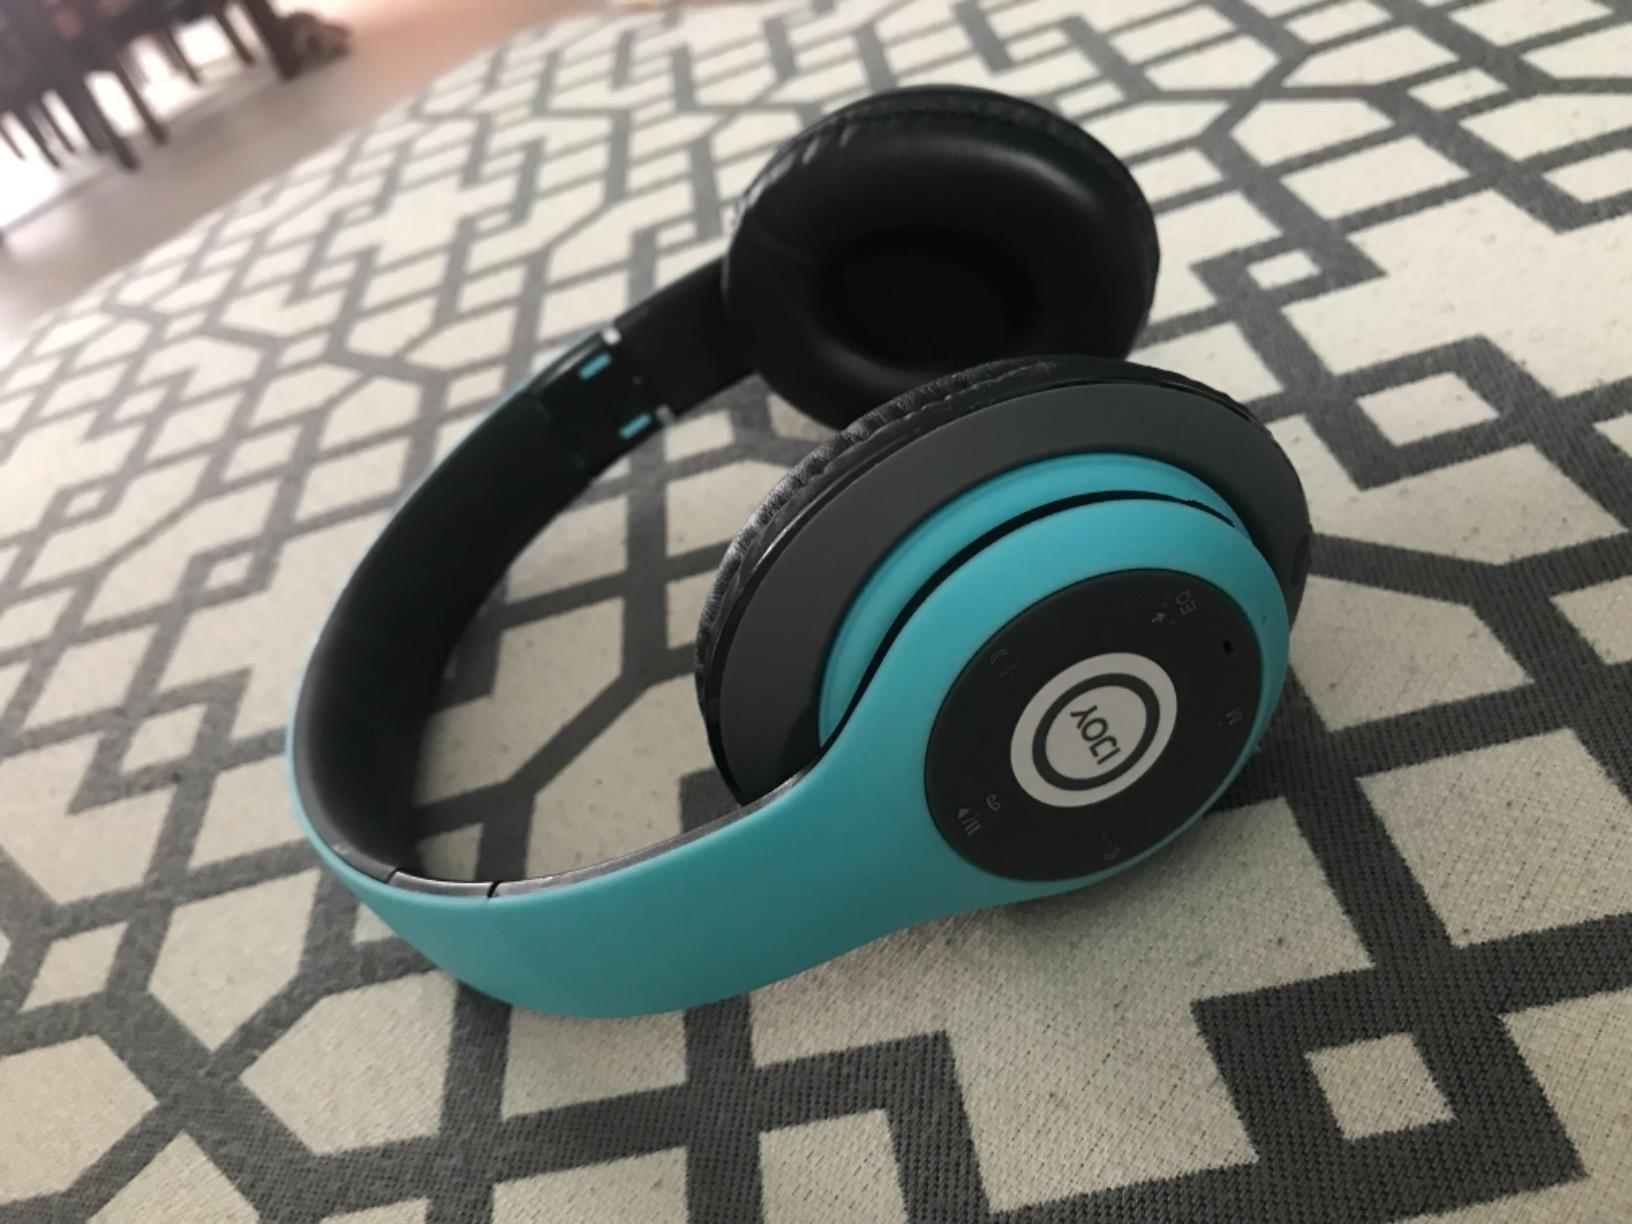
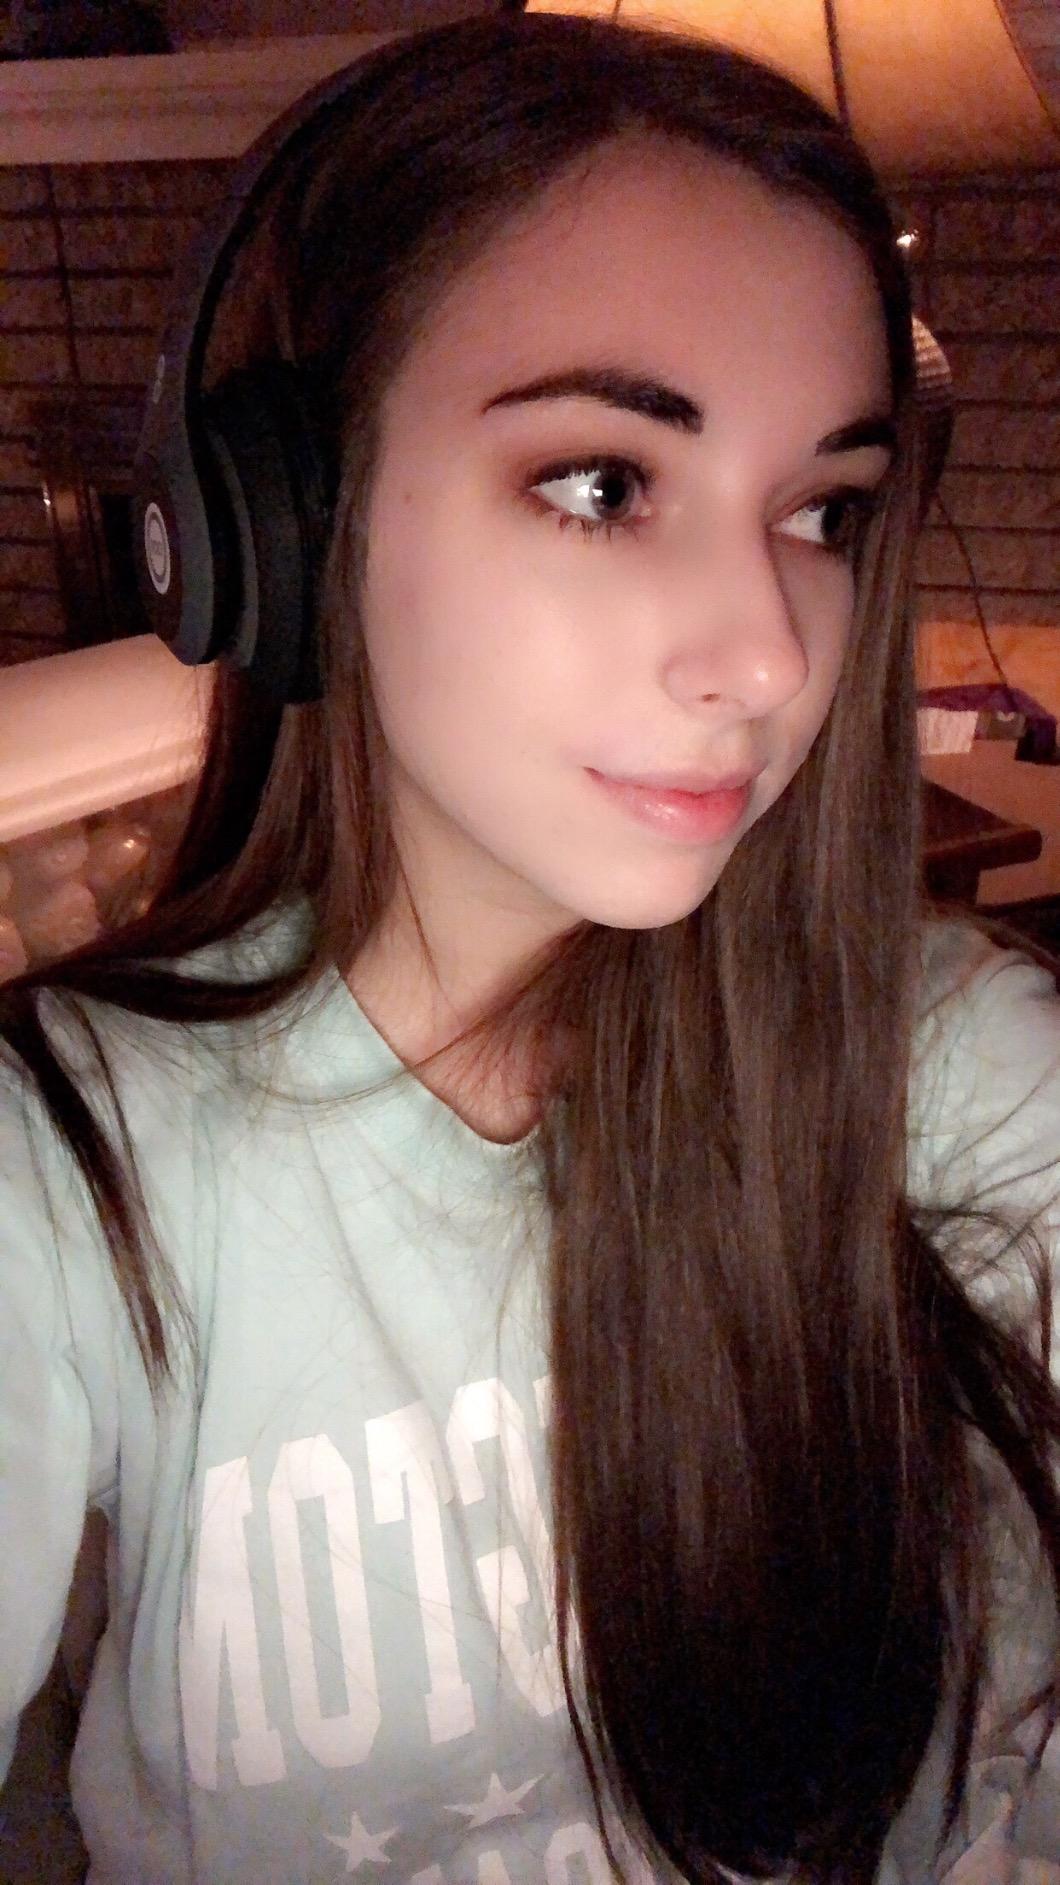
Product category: headphones
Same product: no